Pequea Creek

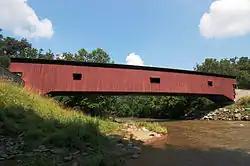
Colemanville Covered Bridge over the Pequea Creek

Pequea Creek is a tributary of the Susquehanna River that runs for from the eastern border of Lancaster County and Chester County, Pennsylvania to the village of Pequea, about above the hydroelectric dam at Holtwood along the Susquehanna River in Lancaster County.